Aimé Olivier de Sanderval

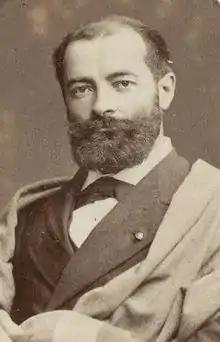
Olivier in 1878

Aimé Olivier de Sanderval (10 July 1840, Lyon, France – 22 March 1919), comte de Sanderval, was a French adventurer, explorer of West Africa, entrepreneur and author.